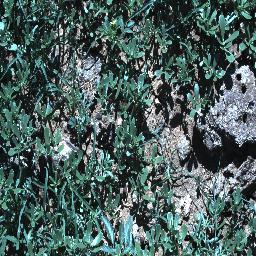
Label: negative